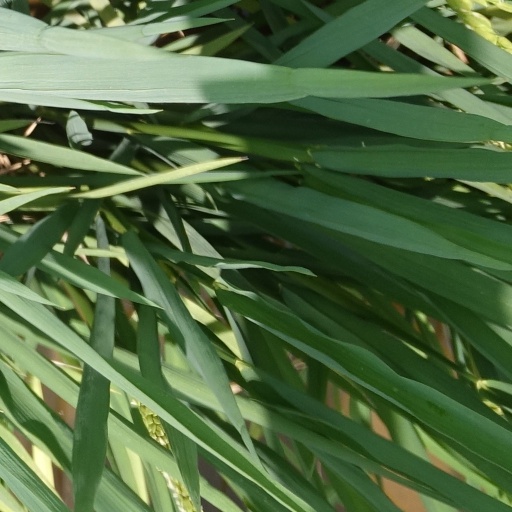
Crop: rice